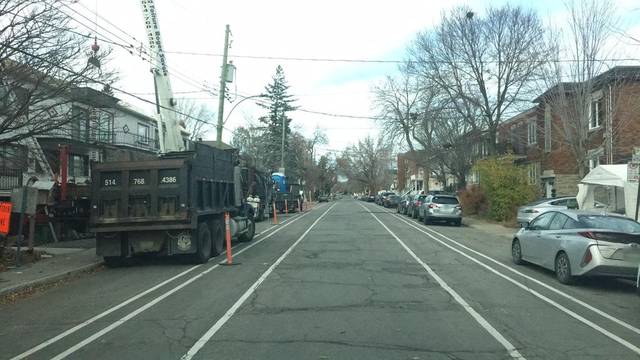
Region: Canada
Coordinates: 45.447, -73.601